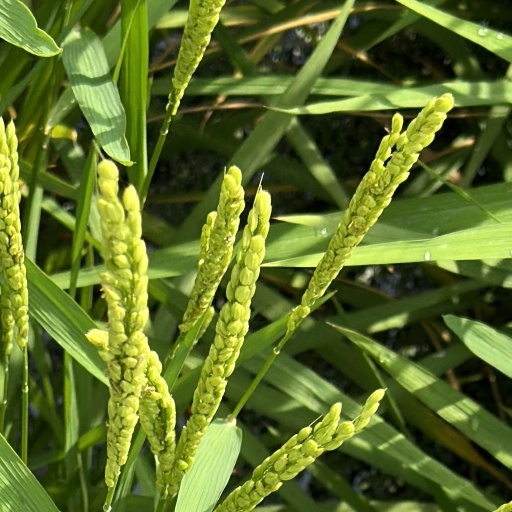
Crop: rice